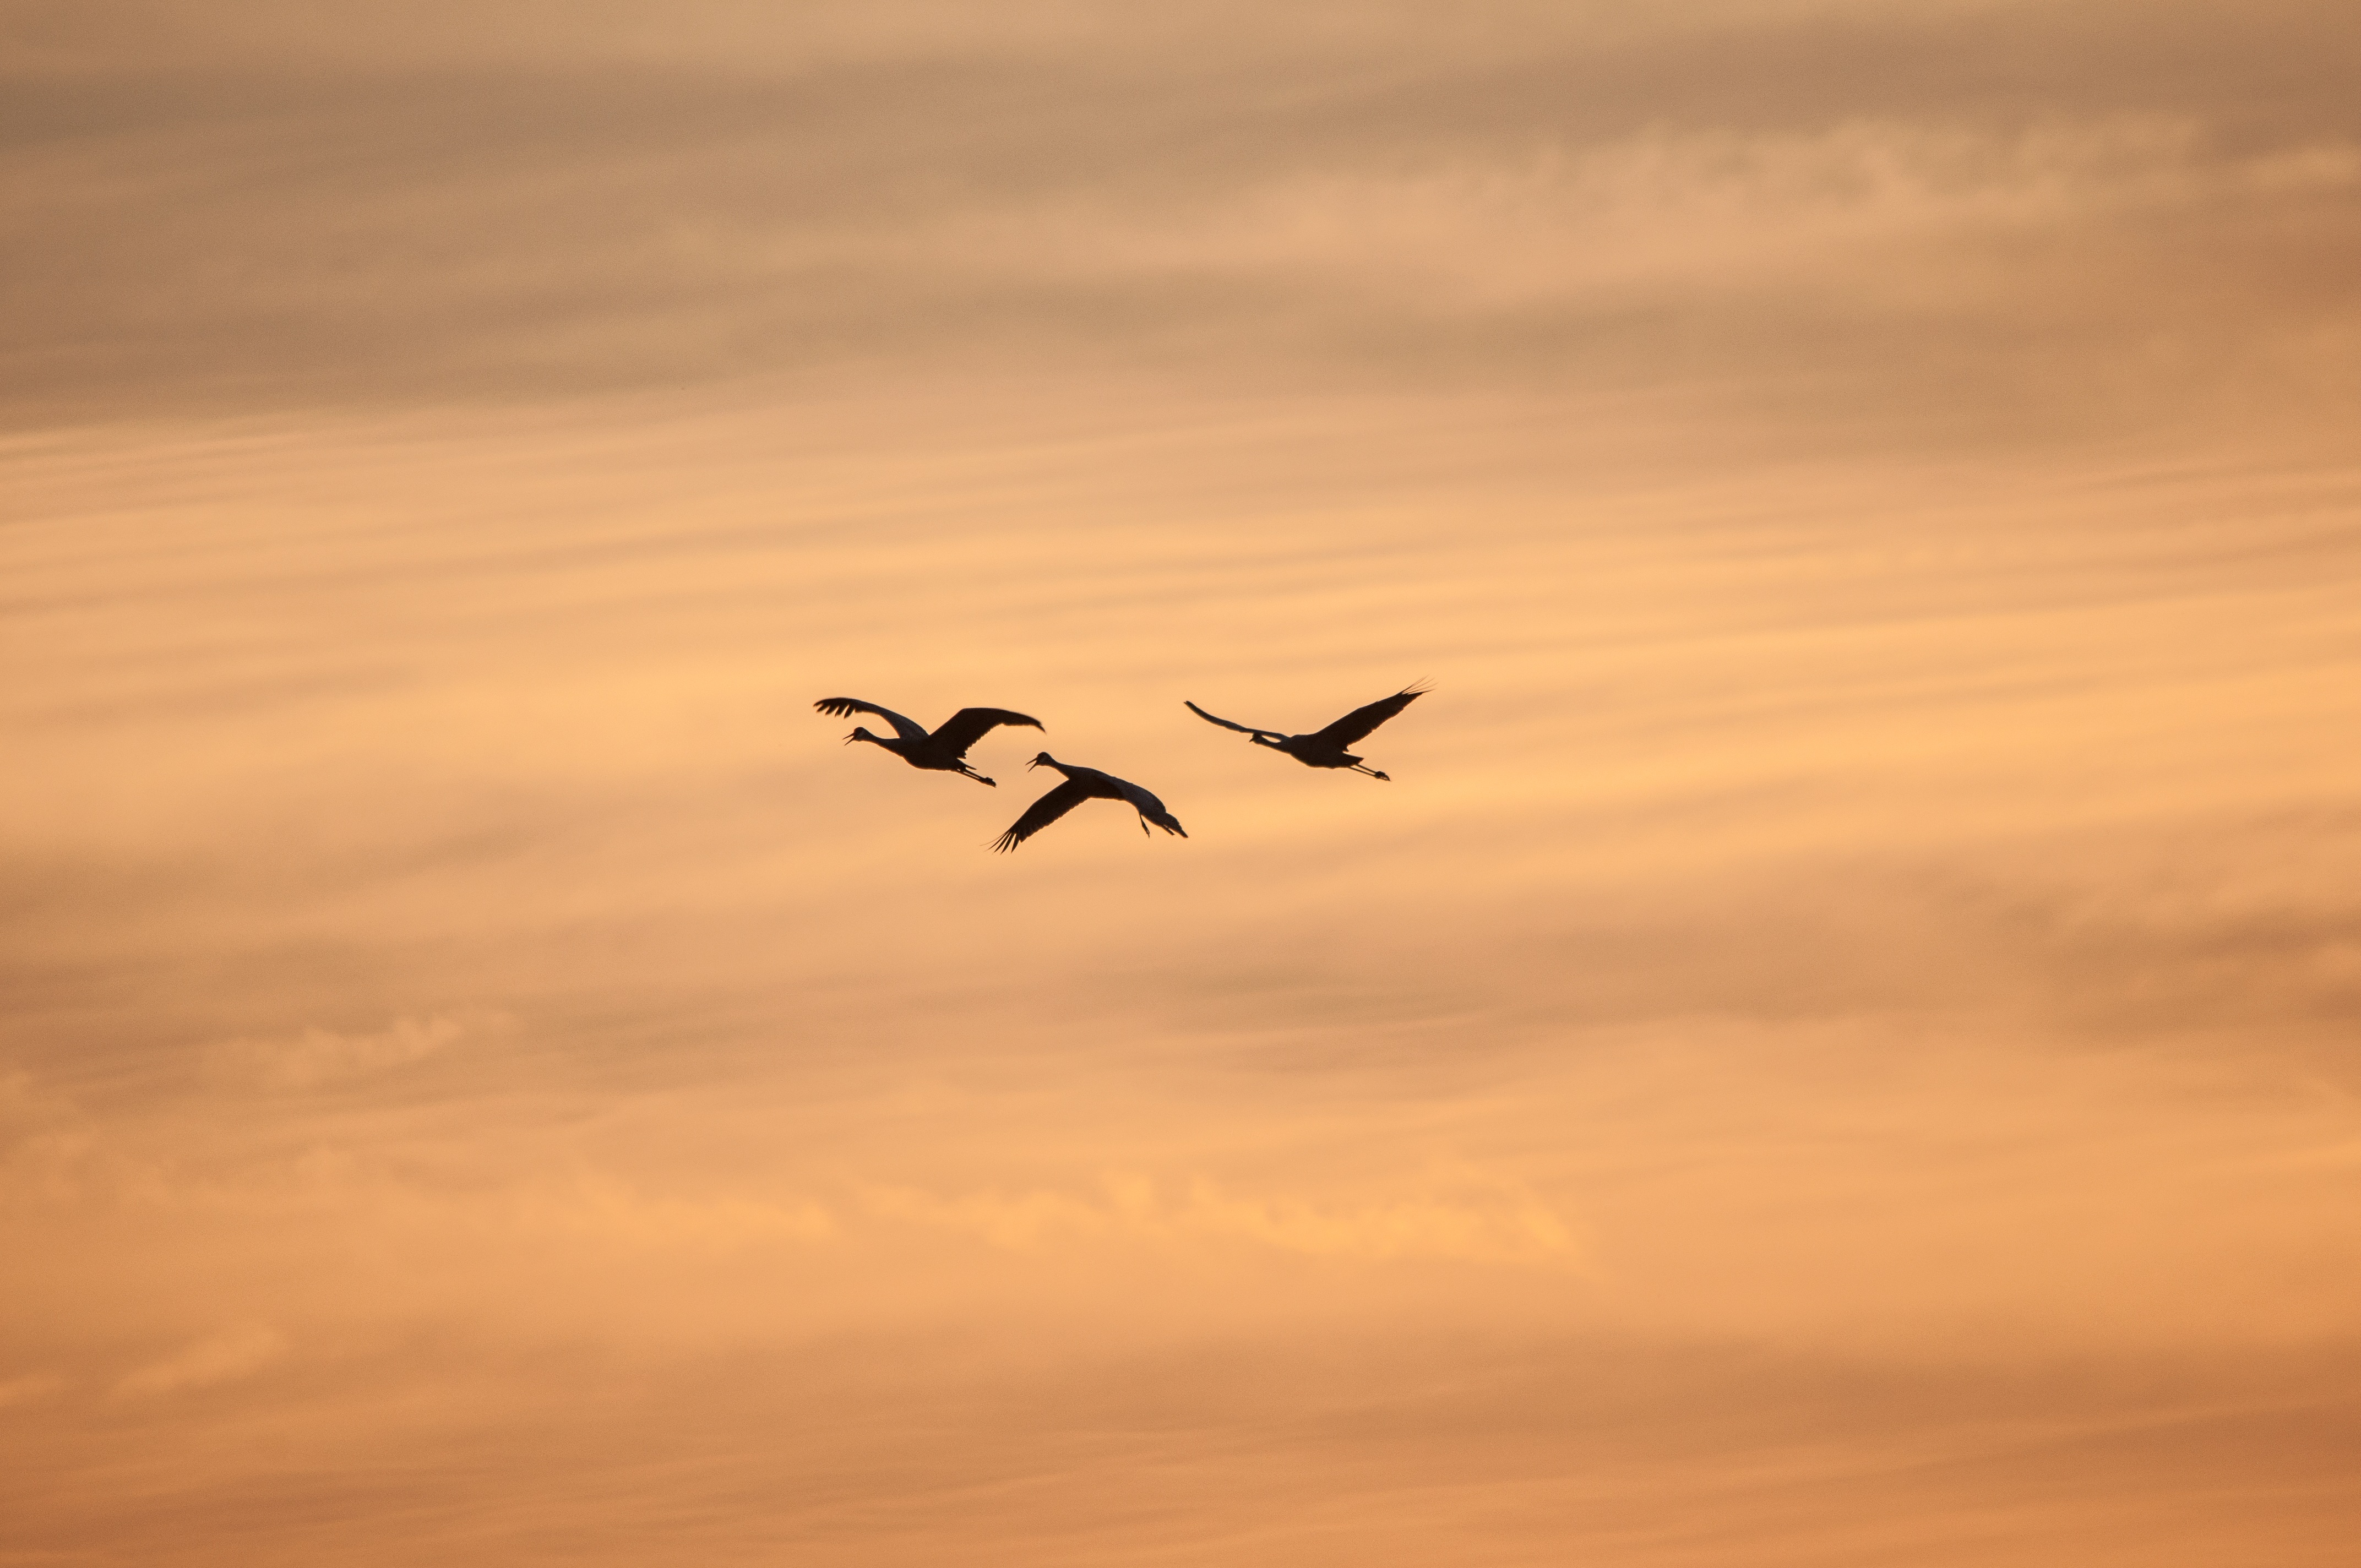
horizon, silhouette, bird, wing, cloud, sky, sunrise, sunset, morning, dawn, seabird, flock, dusk, evening, high, flight, clouds, crane, bird migration, flying birds, atmosphere of earth, animal migration